Mercedes Chaves Jaime

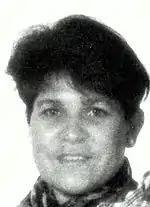
Mercedes Chaves Jaime 1956 - 2005

Mercedes Chaves Jaime (7 November 1956 La Uvita, Colombia - 22 August 2005 Tunja, Colombia) was a Colombian psycopedagogue, professor and educational researcher. Chaves established herself as a notable Vygotskian pedagogue in Latin America.